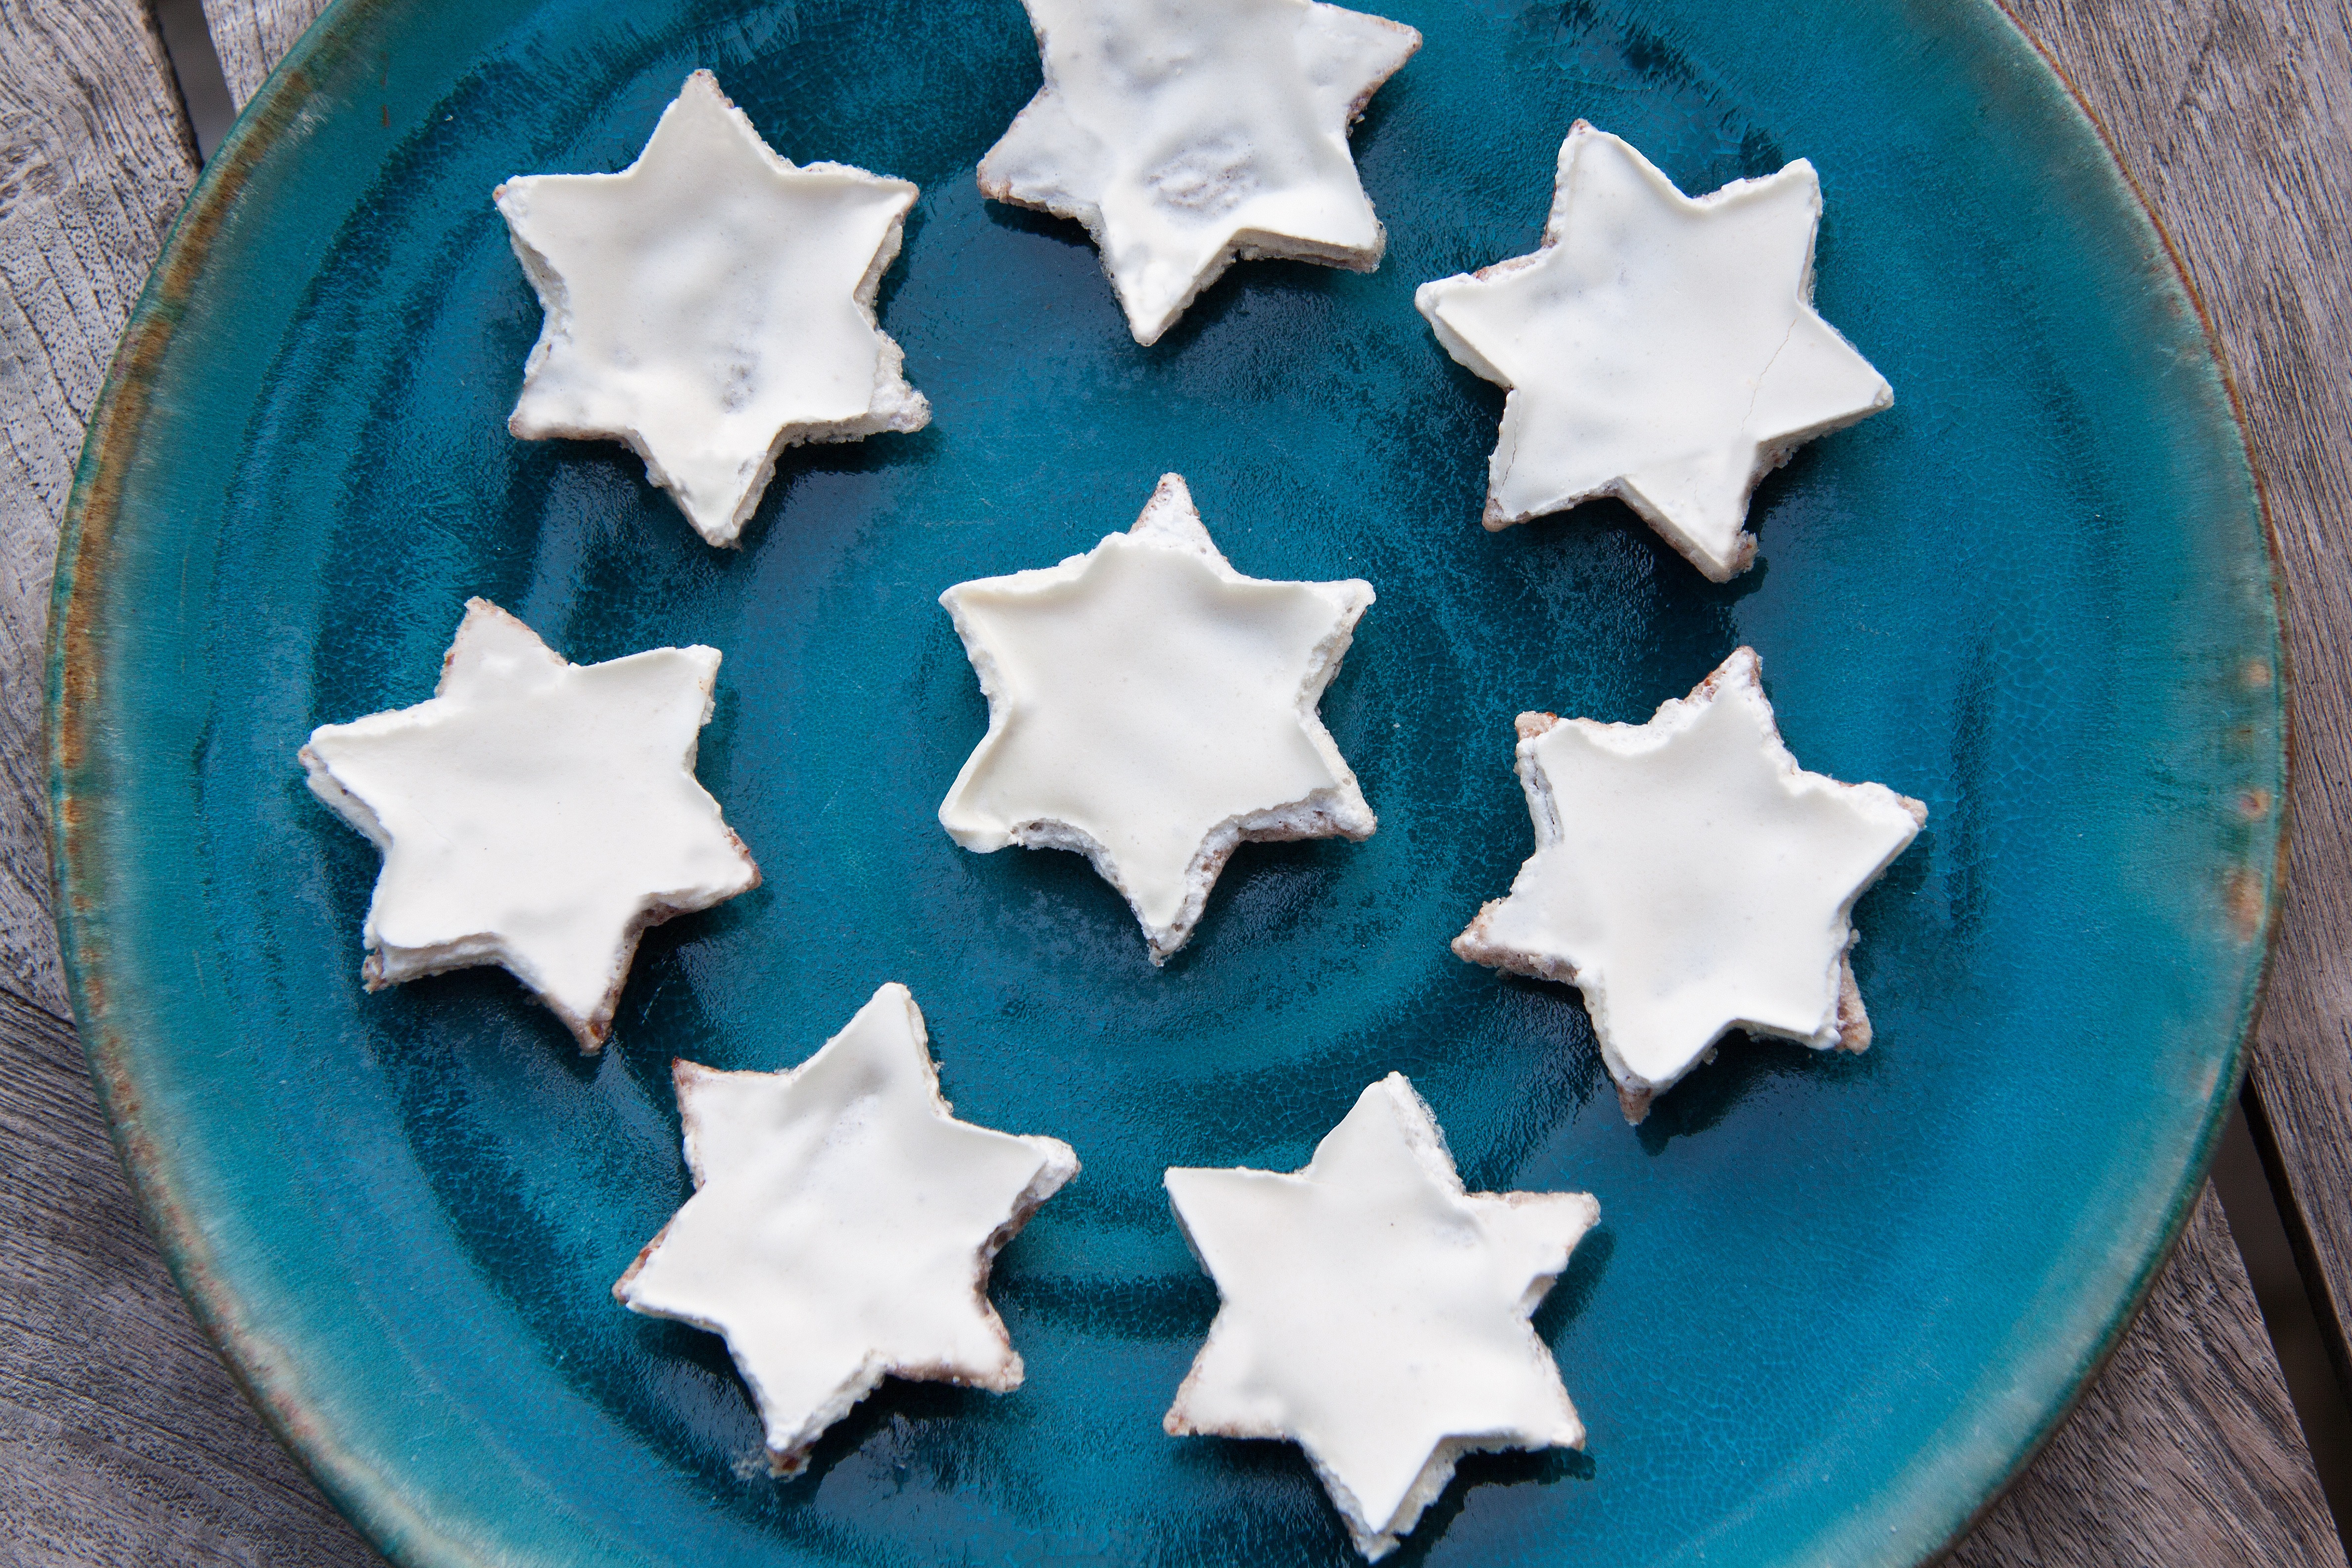
wheel, sweet, dish, food, plate, baking, christmas, cookie, dessert, eat, delicious, bakery, cinnamon, bake, cinnamon stars, christmas cookies, pastries, nuts, cookies, icing, fondant, sweetness, almonds, treat, baked goods, nibble, sugar paste, snack food